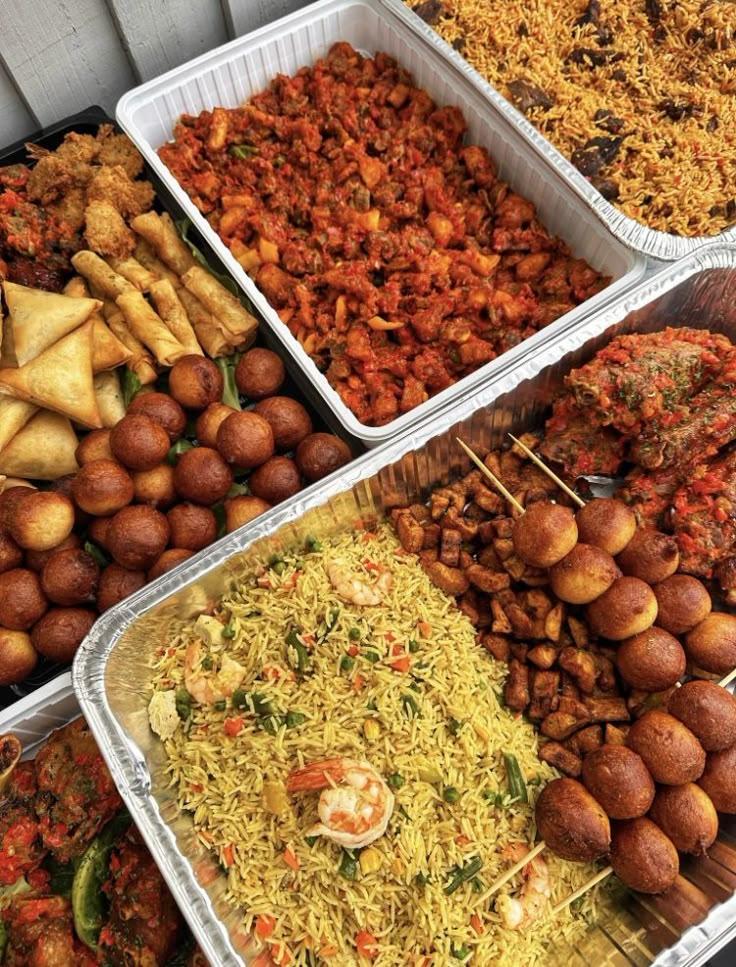
Vyakula vimo kwenye sahani zilizowekwa juu ya meza ikiwemo sahani yenye rangi nyeupe, kando kando mkiwa na sambusa, kaimati, wali uliopikwa kwa kutumia dengu za kijani.